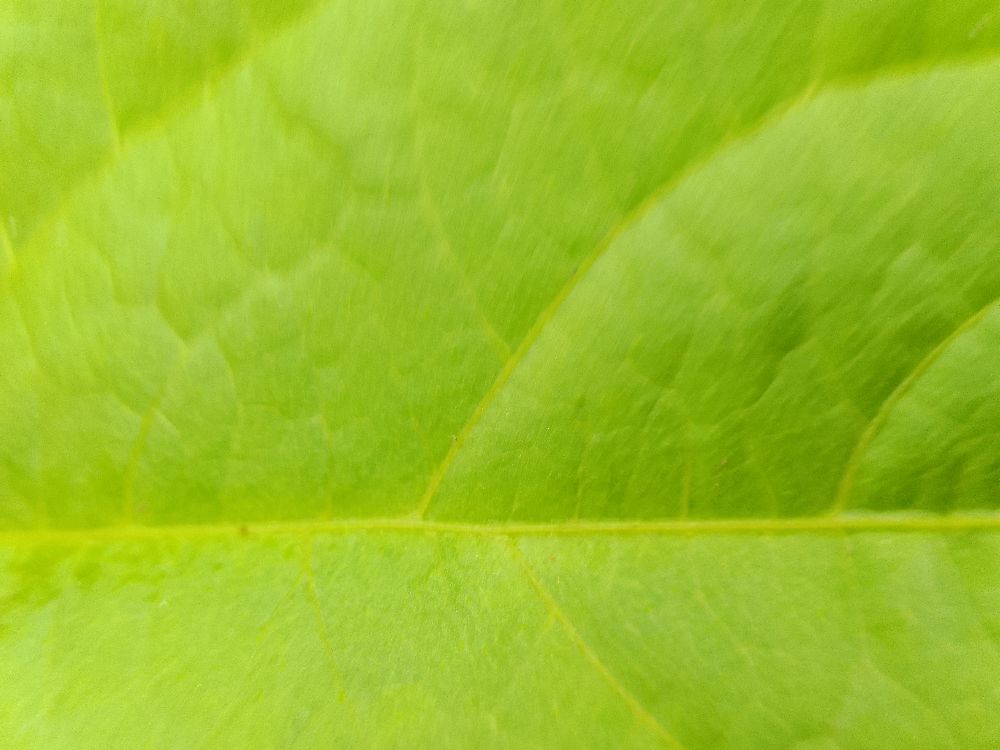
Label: healthy